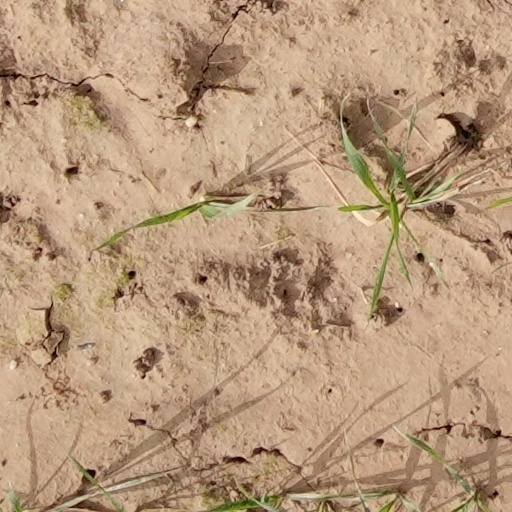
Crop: wheat